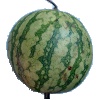
Label: Watermelon 1